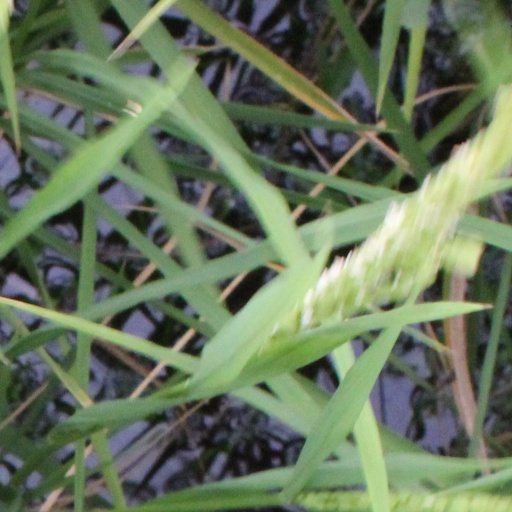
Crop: rice